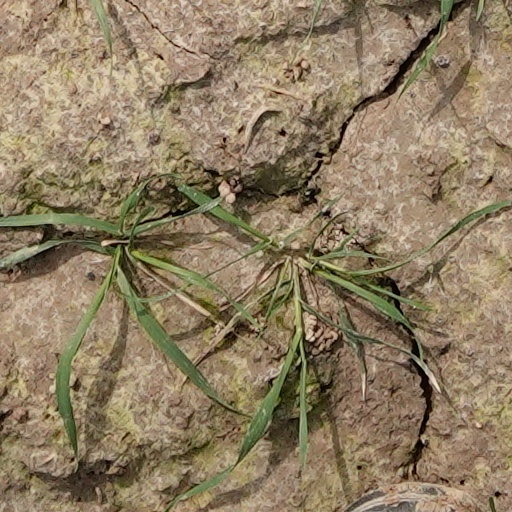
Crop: wheat